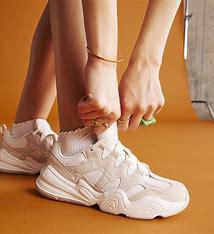
Brand: Nike
Model: Tech Hera